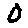
Label: 0